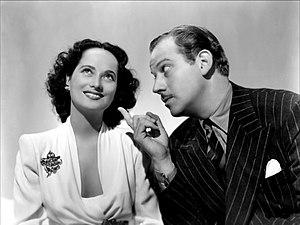
Illusions perdues est un film américain réalisé par Ernst Lubitsch, sorti en 1941.